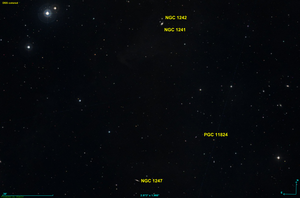
Réalisée avec Aladin et les données de Digitized Sky Survey (DSS)
NGC 1247 est une galaxie spirale vue par la tranche et située dans la constellation de l'Éridan à environ 180 millions d'années-lumière de la Voie lactée. Elle a été découverte par l'astronome germano-britannique William Herschel en 1798.
NGC 1242 est une galaxie spirale barrée située dans la constellation de l'Éridan à environ 183 millions d'années-lumière de la Voie lactée. Elle a été découverte par l'astronome germano-britannique William Herschel en 1786.
NGC 1241 est une galaxie spirale barrée située dans la constellation de l'Éridan à environ 185 millions d'années-lumière de la Voie lactée. Elle a été découverte par l'astronome germano-britannique William Herschel en 1785.